Vina Morales

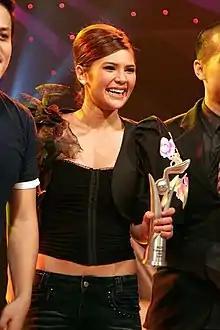
Morales at the Ikon Asean competition in 2007, with her IKON Philippines trophy

Sharon Garcia Magdayao (born October 17, 1975), professionally known as Vina Morales, is a Filipino singer and actress. Noted for her distinct sultry voice, she started singing in church as a child and first gained recognition after winning the 1986 Cebu Pop Music Festival. She began releasing studio albums and simultaneously appeared in numerous film and television productions. Dubbed as the "Ultimate Performer" by various media outlets, she is the recipient of an Ikon Asean and six Awit Awards, in addition to nominations for two FAMAS Awards, a Gawad Urian and a Metro Manila Film Festival Award.